Squamous-cell carcinoma of the thyroid

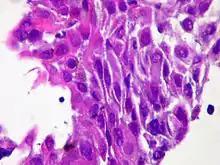
Micrograph of squamous-cell carcinoma (H&E stain)

Squamous-cell carcinoma of the thyroid (SCT), or thyroid squamous-cell carcinoma, is rare malignant neoplasm of thyroid gland which shows tumor cells with distinct squamous differentiation. The incidence of SCT is less than 1% out of thyroid malignancies.